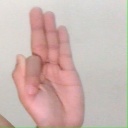
अक्षर: फ